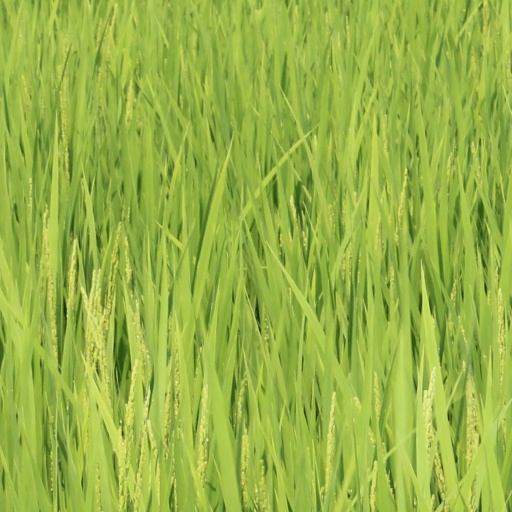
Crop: rice